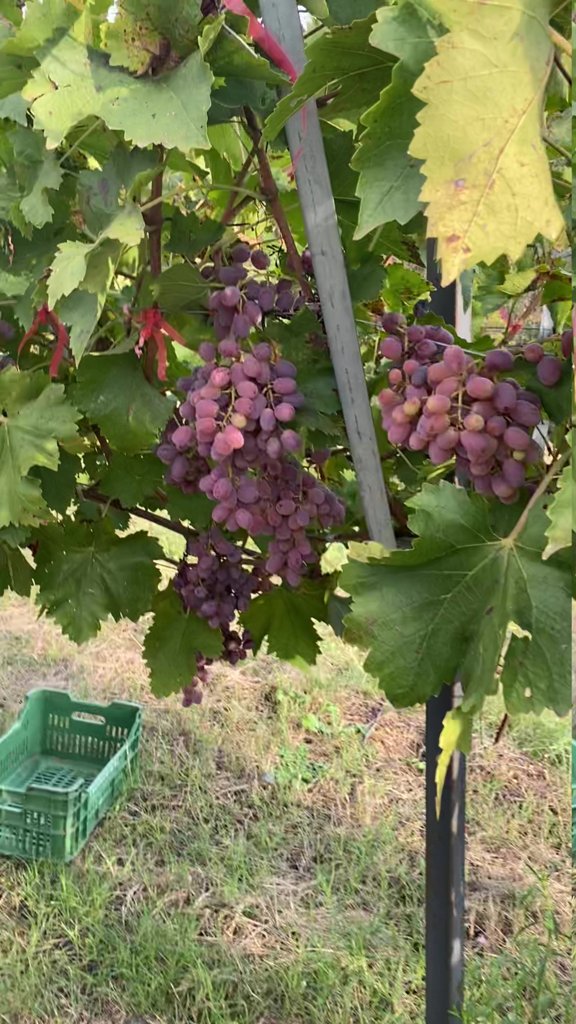
Berries visible: 183
Grape clusters: 4